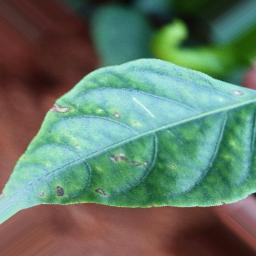
Label: cercospora